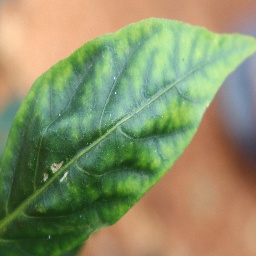
Label: nutritional